Chennai

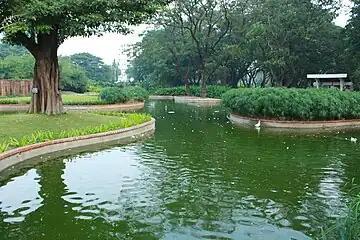
Semmozhi Poonga, a botanical garden

The history of railway in Chennai began in 1832, when the first railway line in India was proposed between Little Mount and Chintadripet in the city which became operational in 1837. The Madras Railway was established later in 1845 and the construction on the first main line between Madras and Arcot started in 1853, which became operational in 1856. In 1944, all the railway companies operating in British India were taken over by the Government. In December 1950, the Central Advisory Committee for Railways approved the plan for Indian Railways into six zonal systems and the Southern Railway zone was created on 14 April 1951 by merging three state railways, namely, the Madras and Southern Mahratta Railway, the South Indian Railway Company, and the Mysore State Railway with Chennai as the headquarters. The city has four major railway terminals at Chennai Central, Egmore, Beach and Tambaram. Chennai Central, city's largest station provides access to other major stations nationally and is amongst the busiest stations in the country.